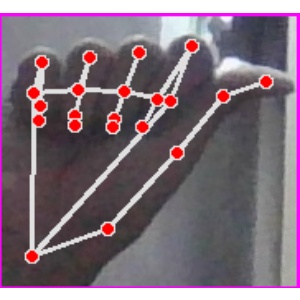
अक्षर: छ